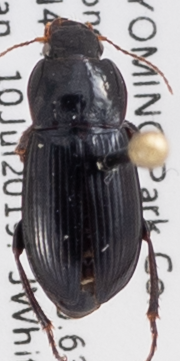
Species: Harpalus opacipennis
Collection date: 2019-07-10
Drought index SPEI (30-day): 0.47
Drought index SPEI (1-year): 0.2
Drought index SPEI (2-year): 1.28